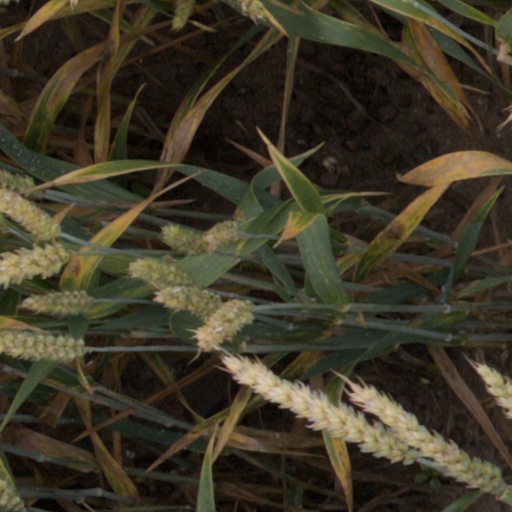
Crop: wheat